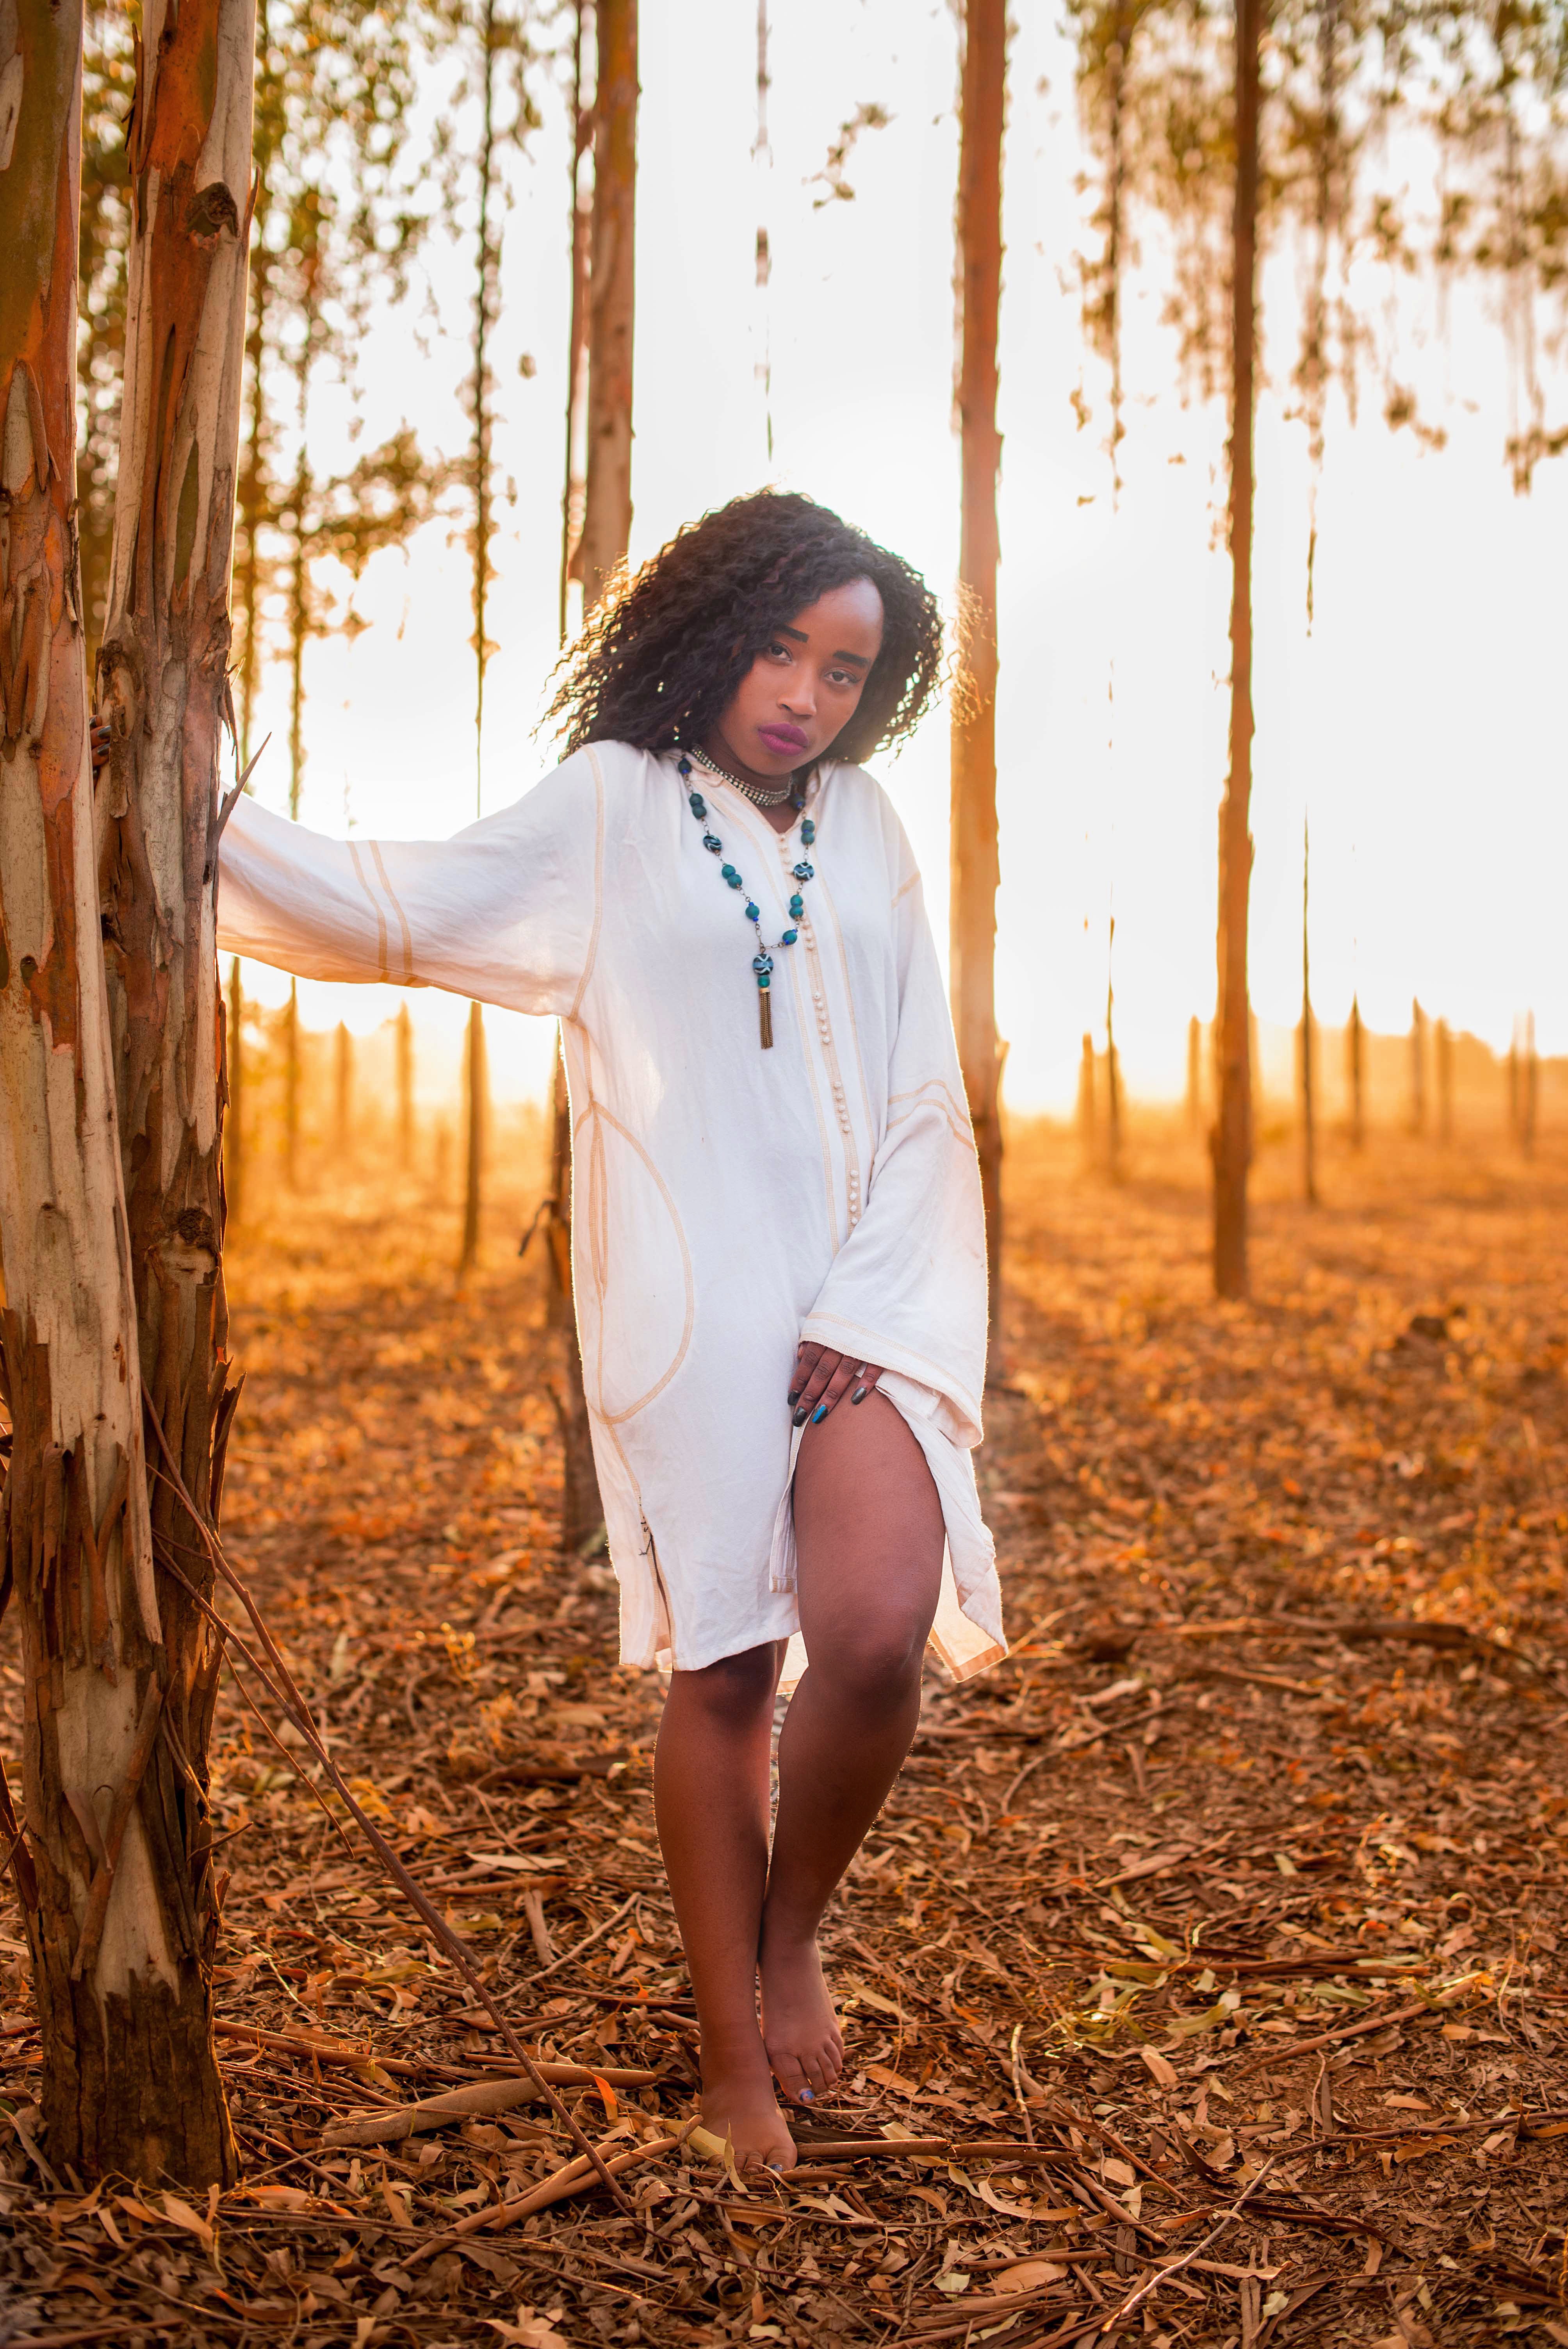
photograph, nature, beauty, girl, lady, tree, photography, standing, sunlight, eye, dress, fun, leg, human, grass, happiness, autumn, smile, photo shoot, vacation